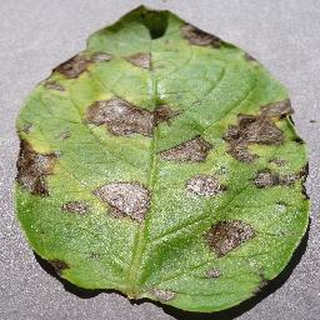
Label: potato_early_blight